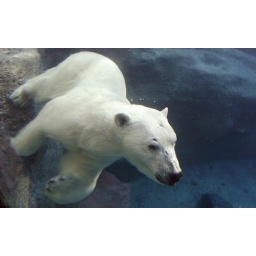
A polar bear swims under water at St-Felicien Wildlife Zoo in St-Felicien, Quebec March 6, 2008. REUTERS/Mathieu Belanger (CANADA)